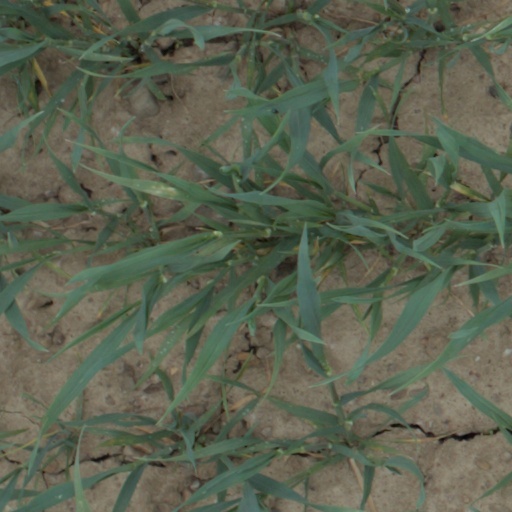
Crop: wheat